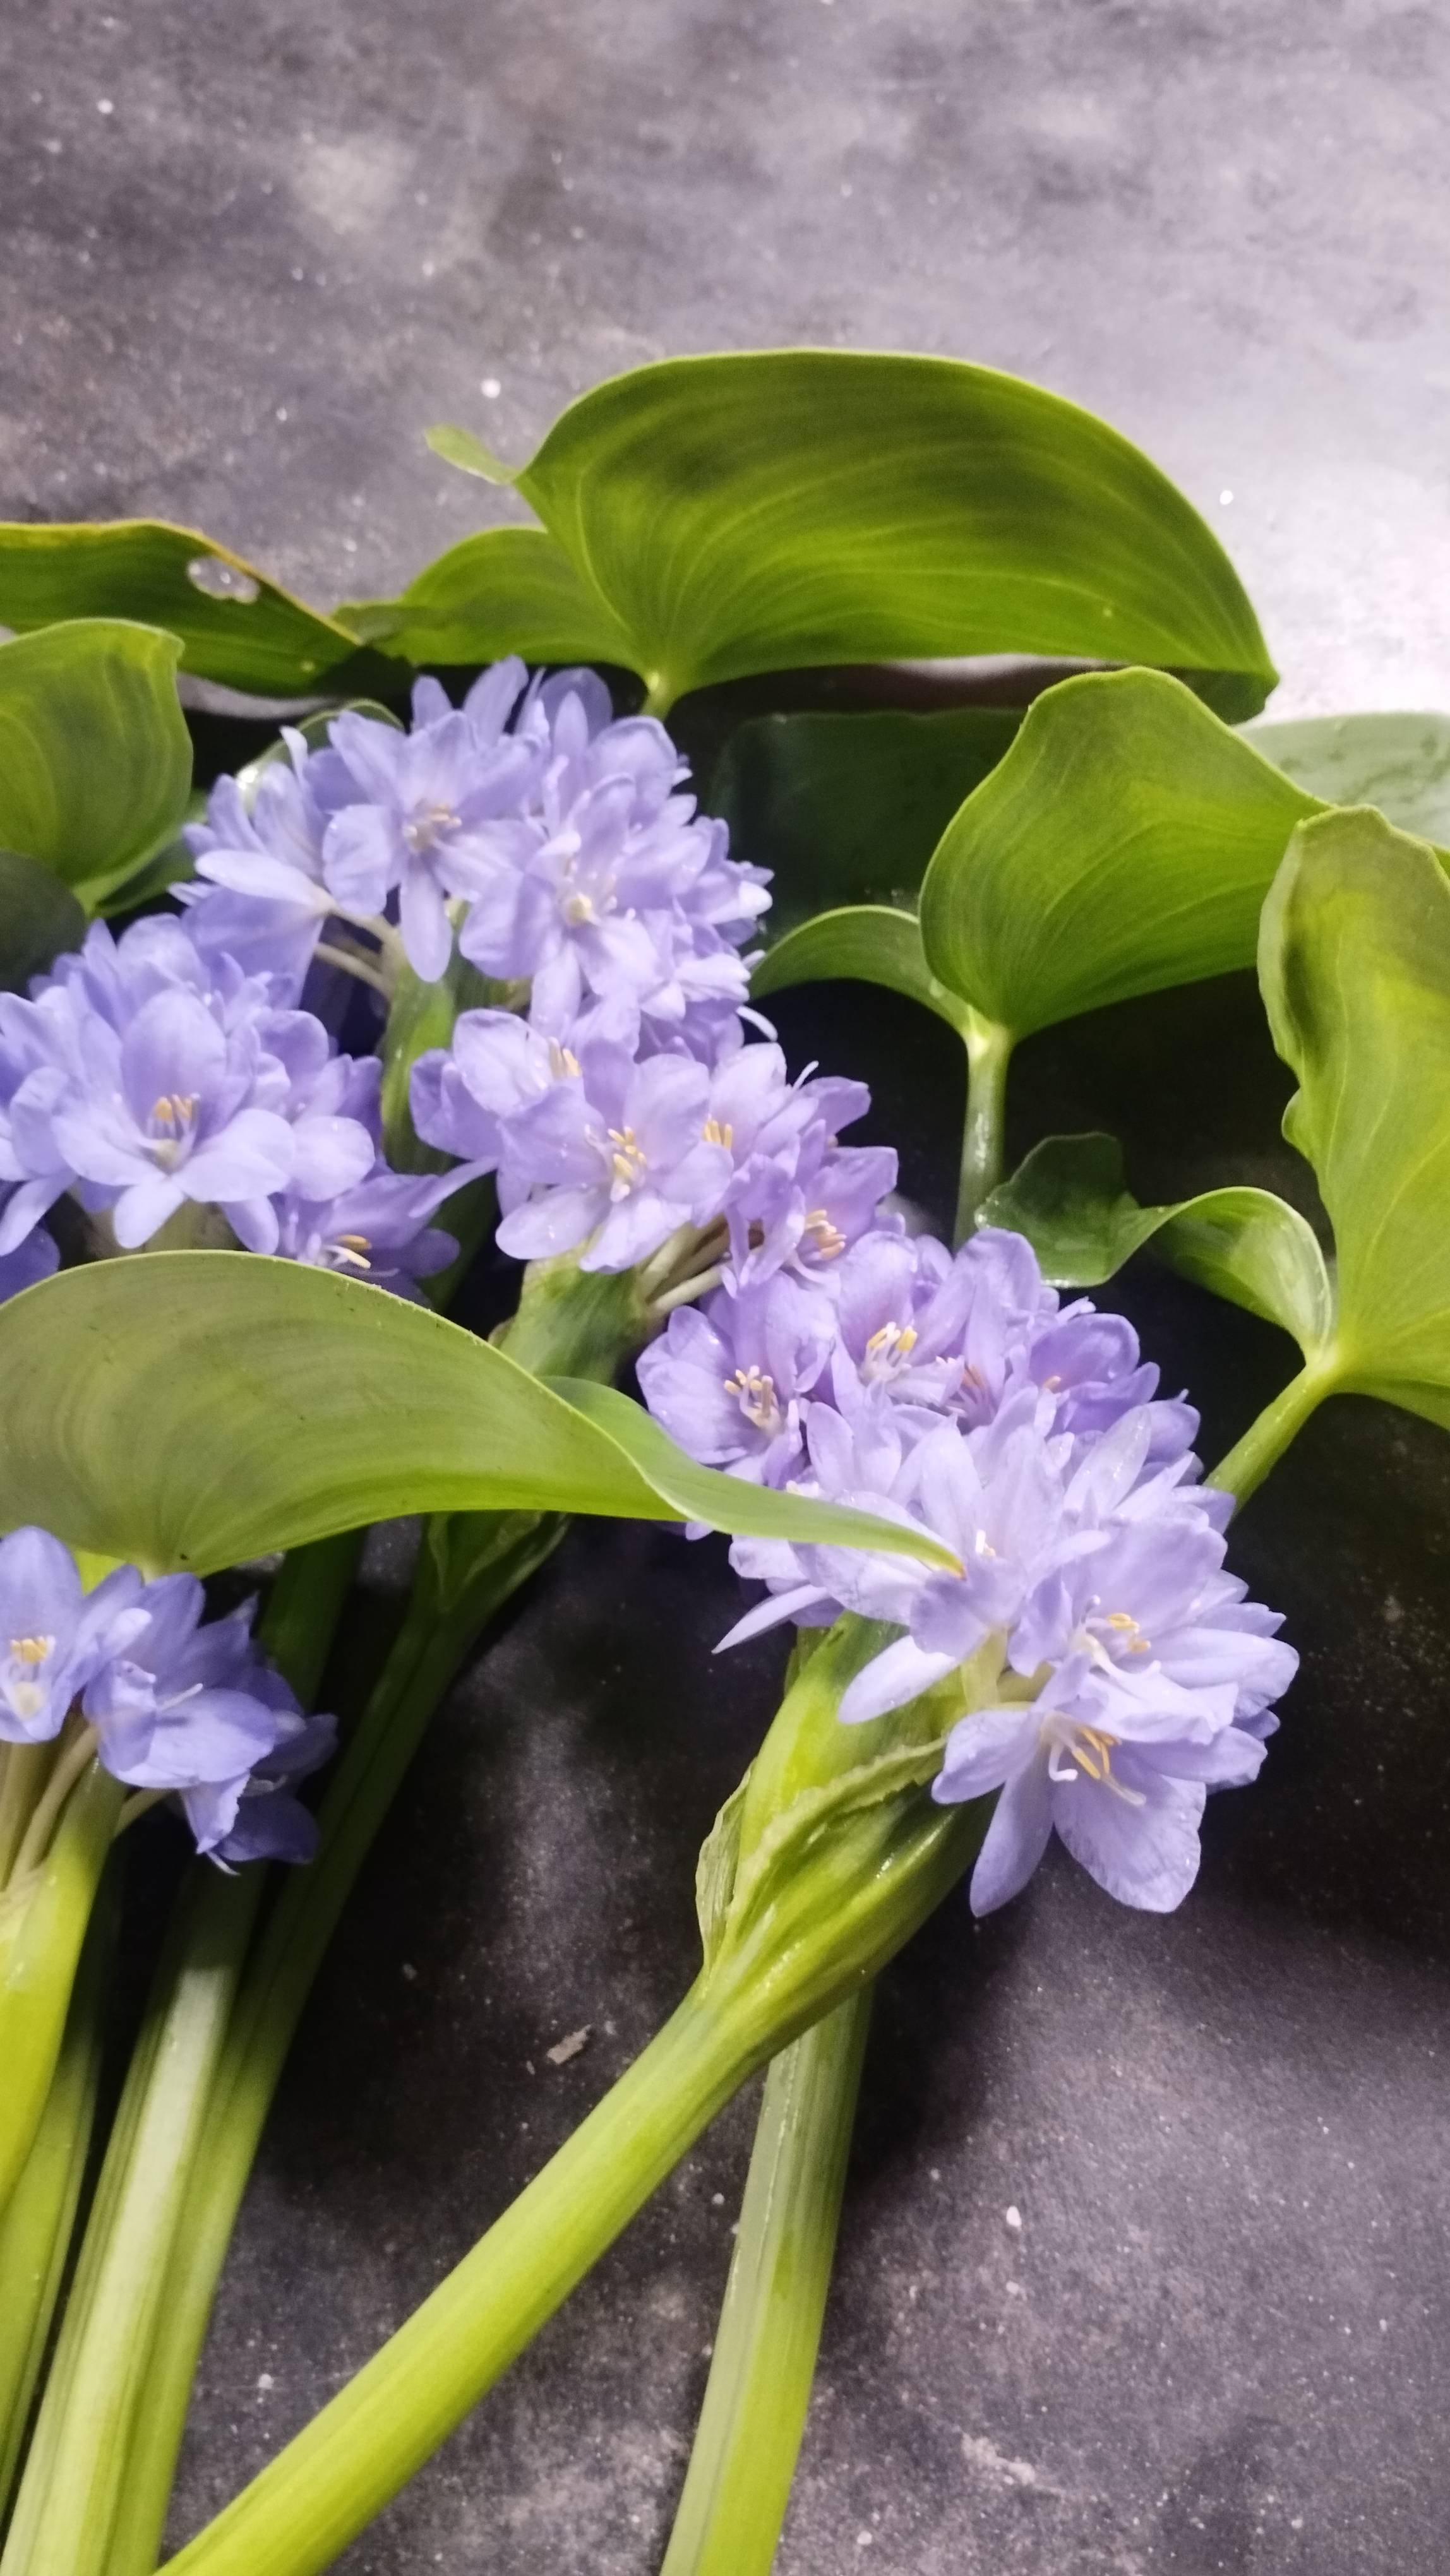
Species: Heartleaf False Pickerelweed (Monochoria korsakowii)